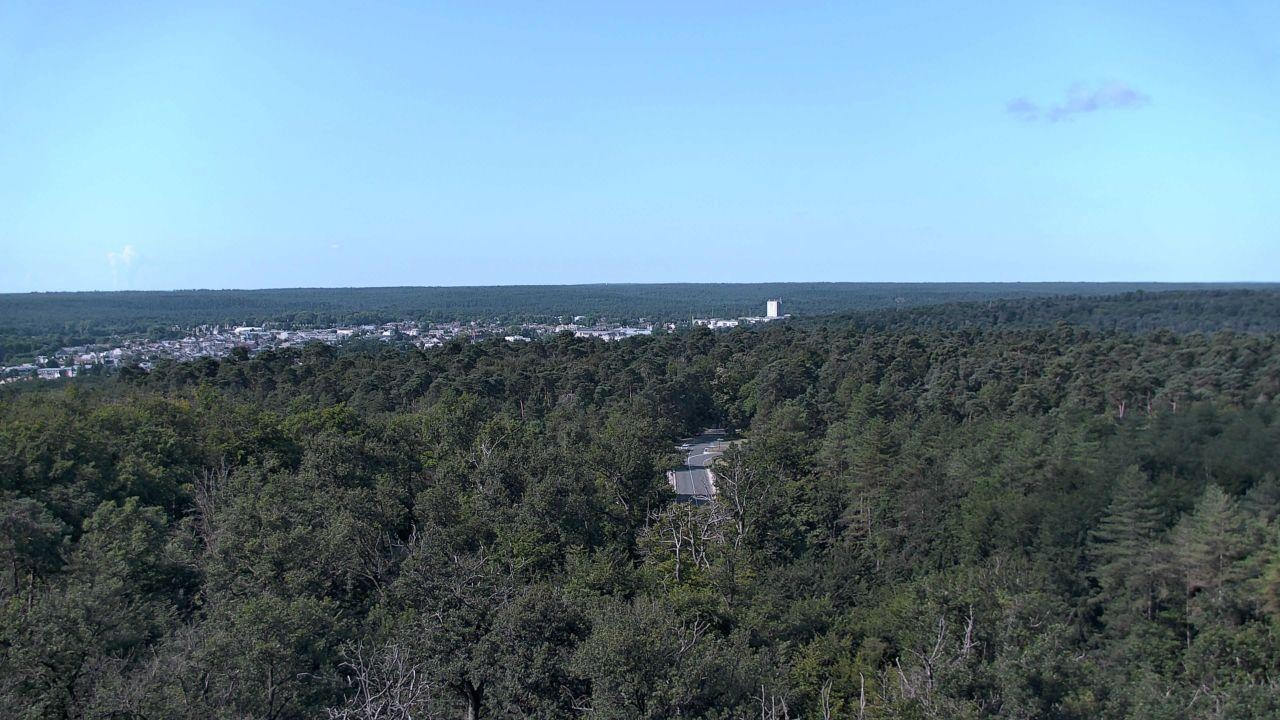
Fire: no
Smoke: yes